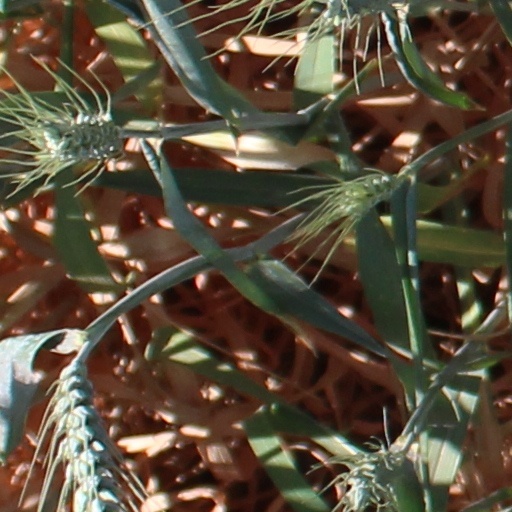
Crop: wheat